Walter Frederick Morrison

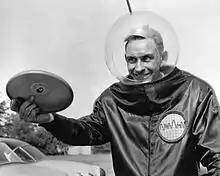
Morrison promoting his Pluto Platters, the forerunner of the Frisbee, in the 1950s

Walter Frederick Morrison (January 23, 1920 – February 9, 2010) was an American inventor and entrepreneur, who invented the Frisbee.